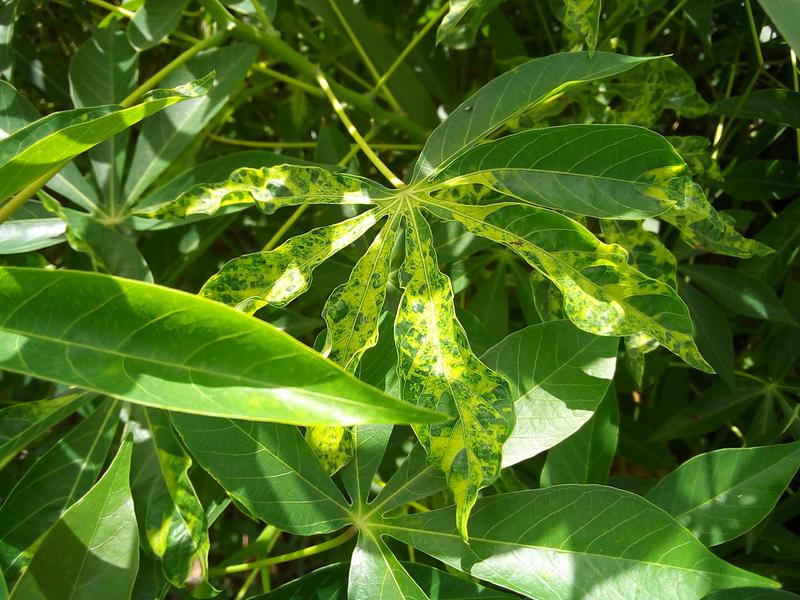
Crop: cassava
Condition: mosaic_disease